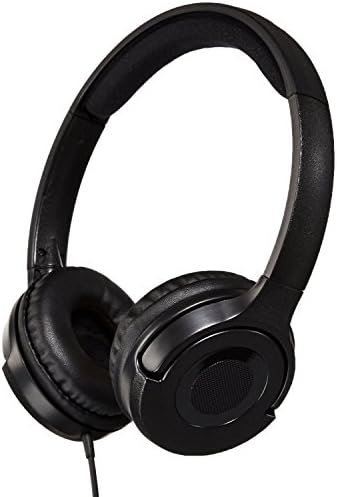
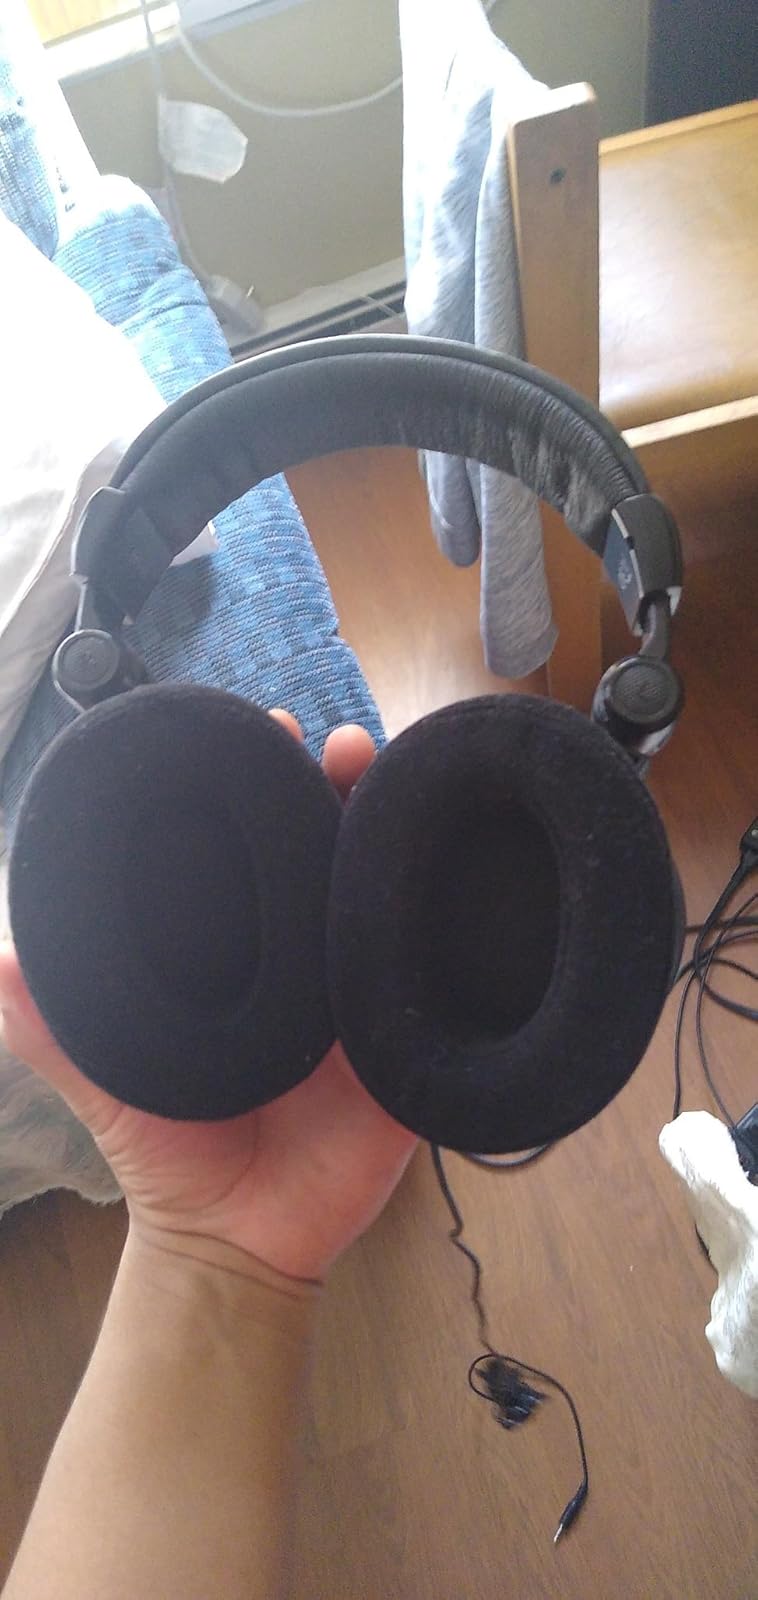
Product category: headphones
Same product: no